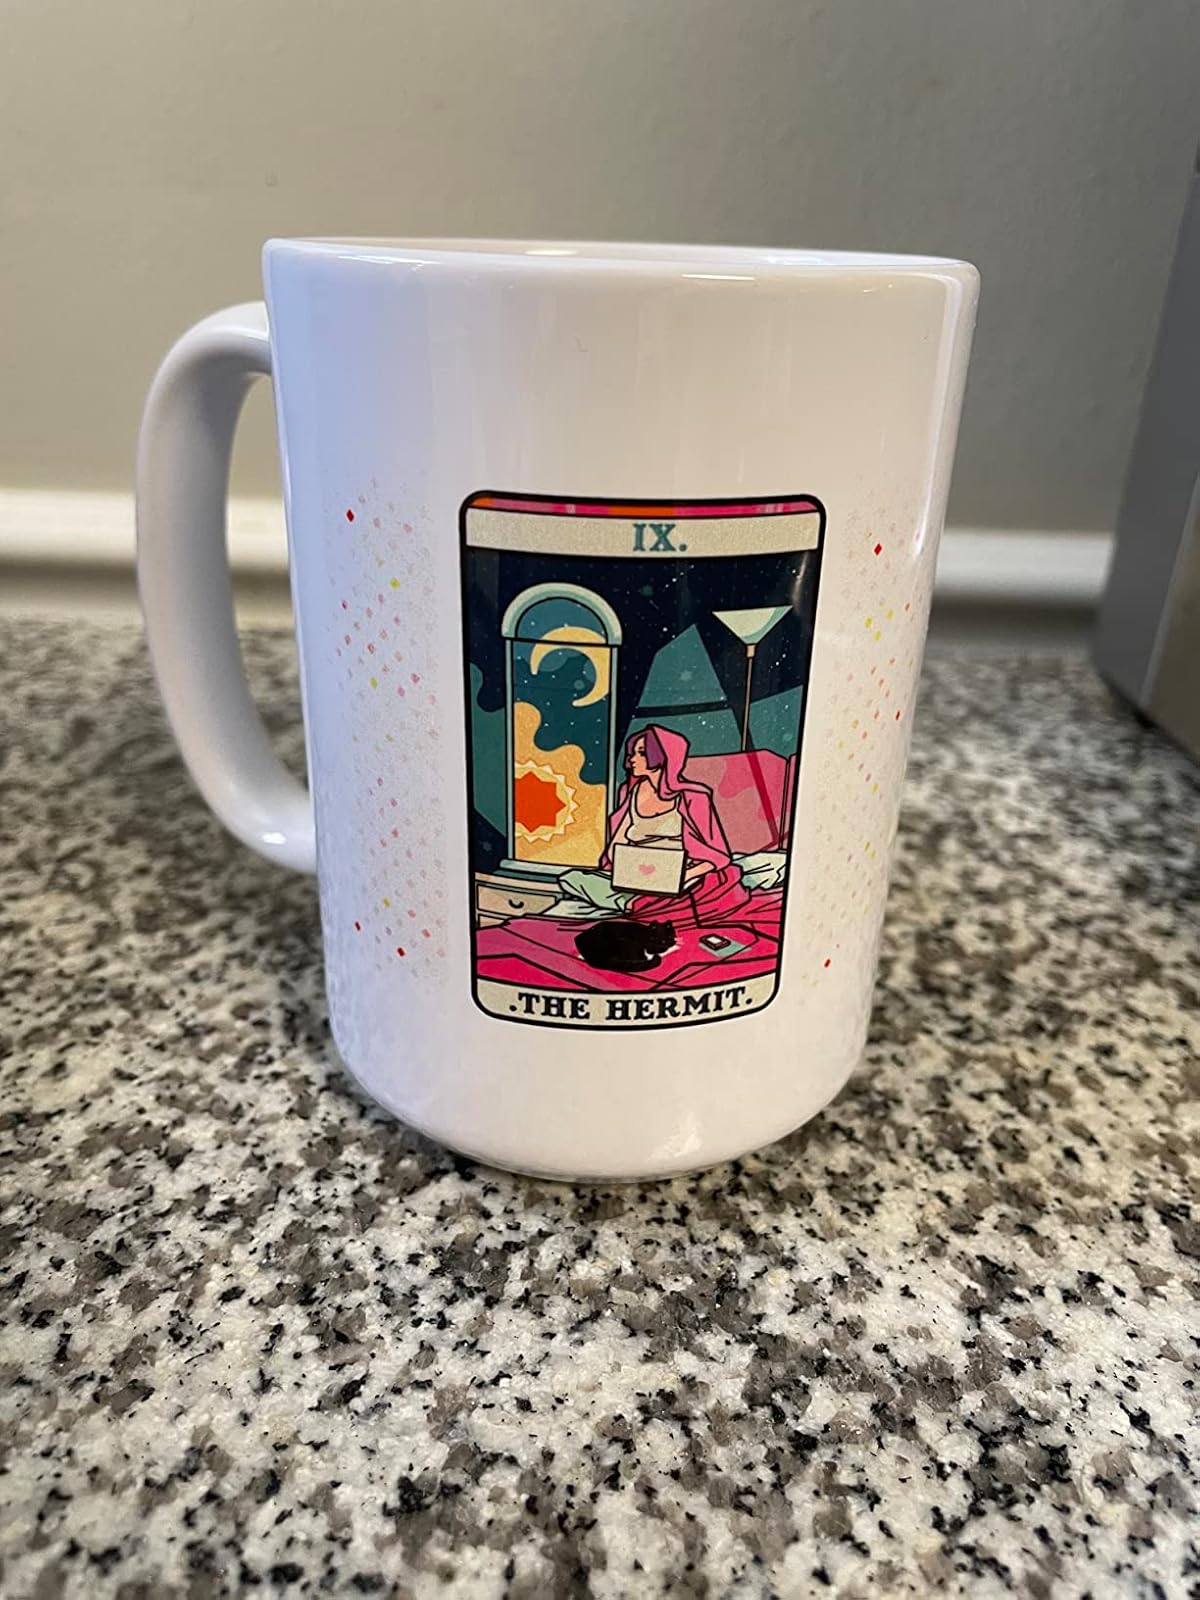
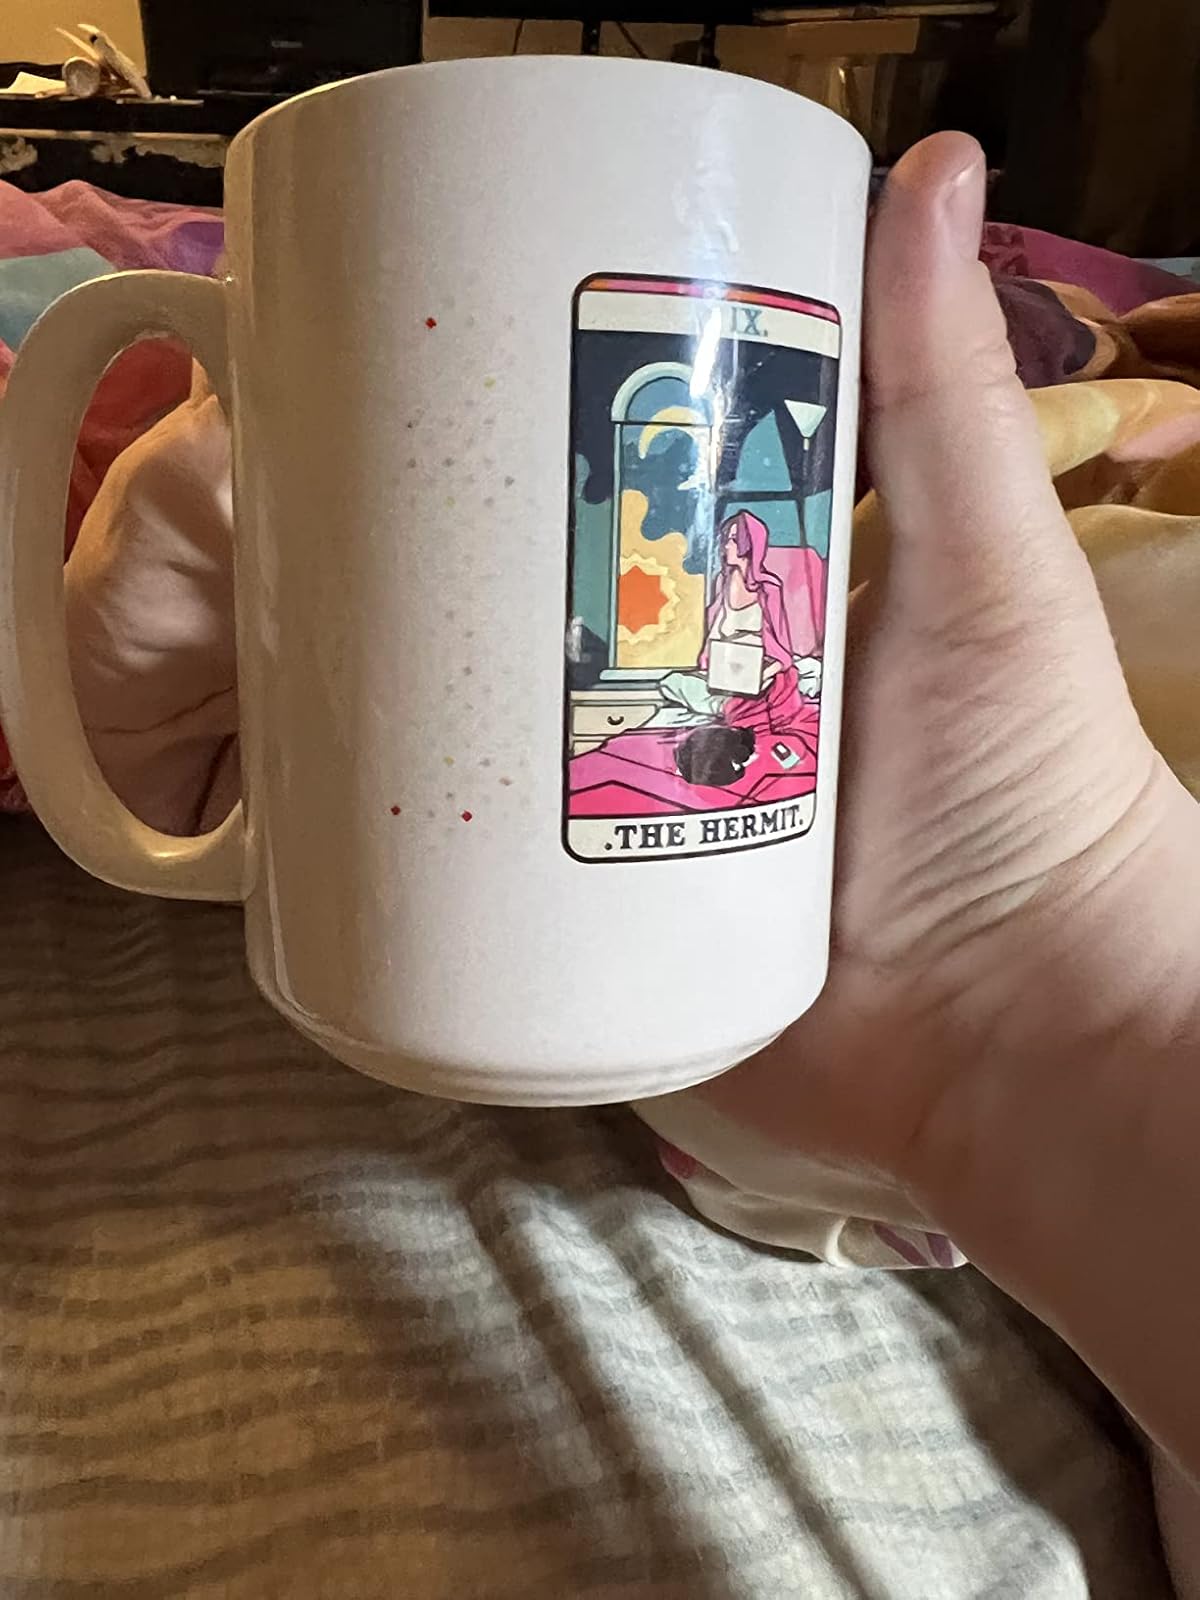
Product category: items_mug
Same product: yes